Americana music

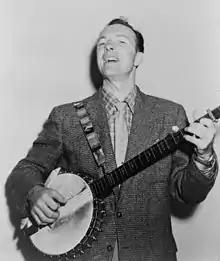
Pete Seeger in 1955

The American folk music revival began during the 1940s and peaked in popularity in the mid-1960s. The folk revival in New York City was rooted in the resurgent interest in square dancing and folk dancing there in the 1940s as espoused by instructors such as Margot Mayo, which gave musicians such as Pete Seeger popular exposure. The folk revival more generally as a popular and commercial phenomenon begins with the career of The Weavers, formed in November 1948 by Pete Seeger, Lee Hays, Fred Hellerman, and Ronnie Gilbert of People's Songs, of which Seeger had been president and Hays executive secretary.